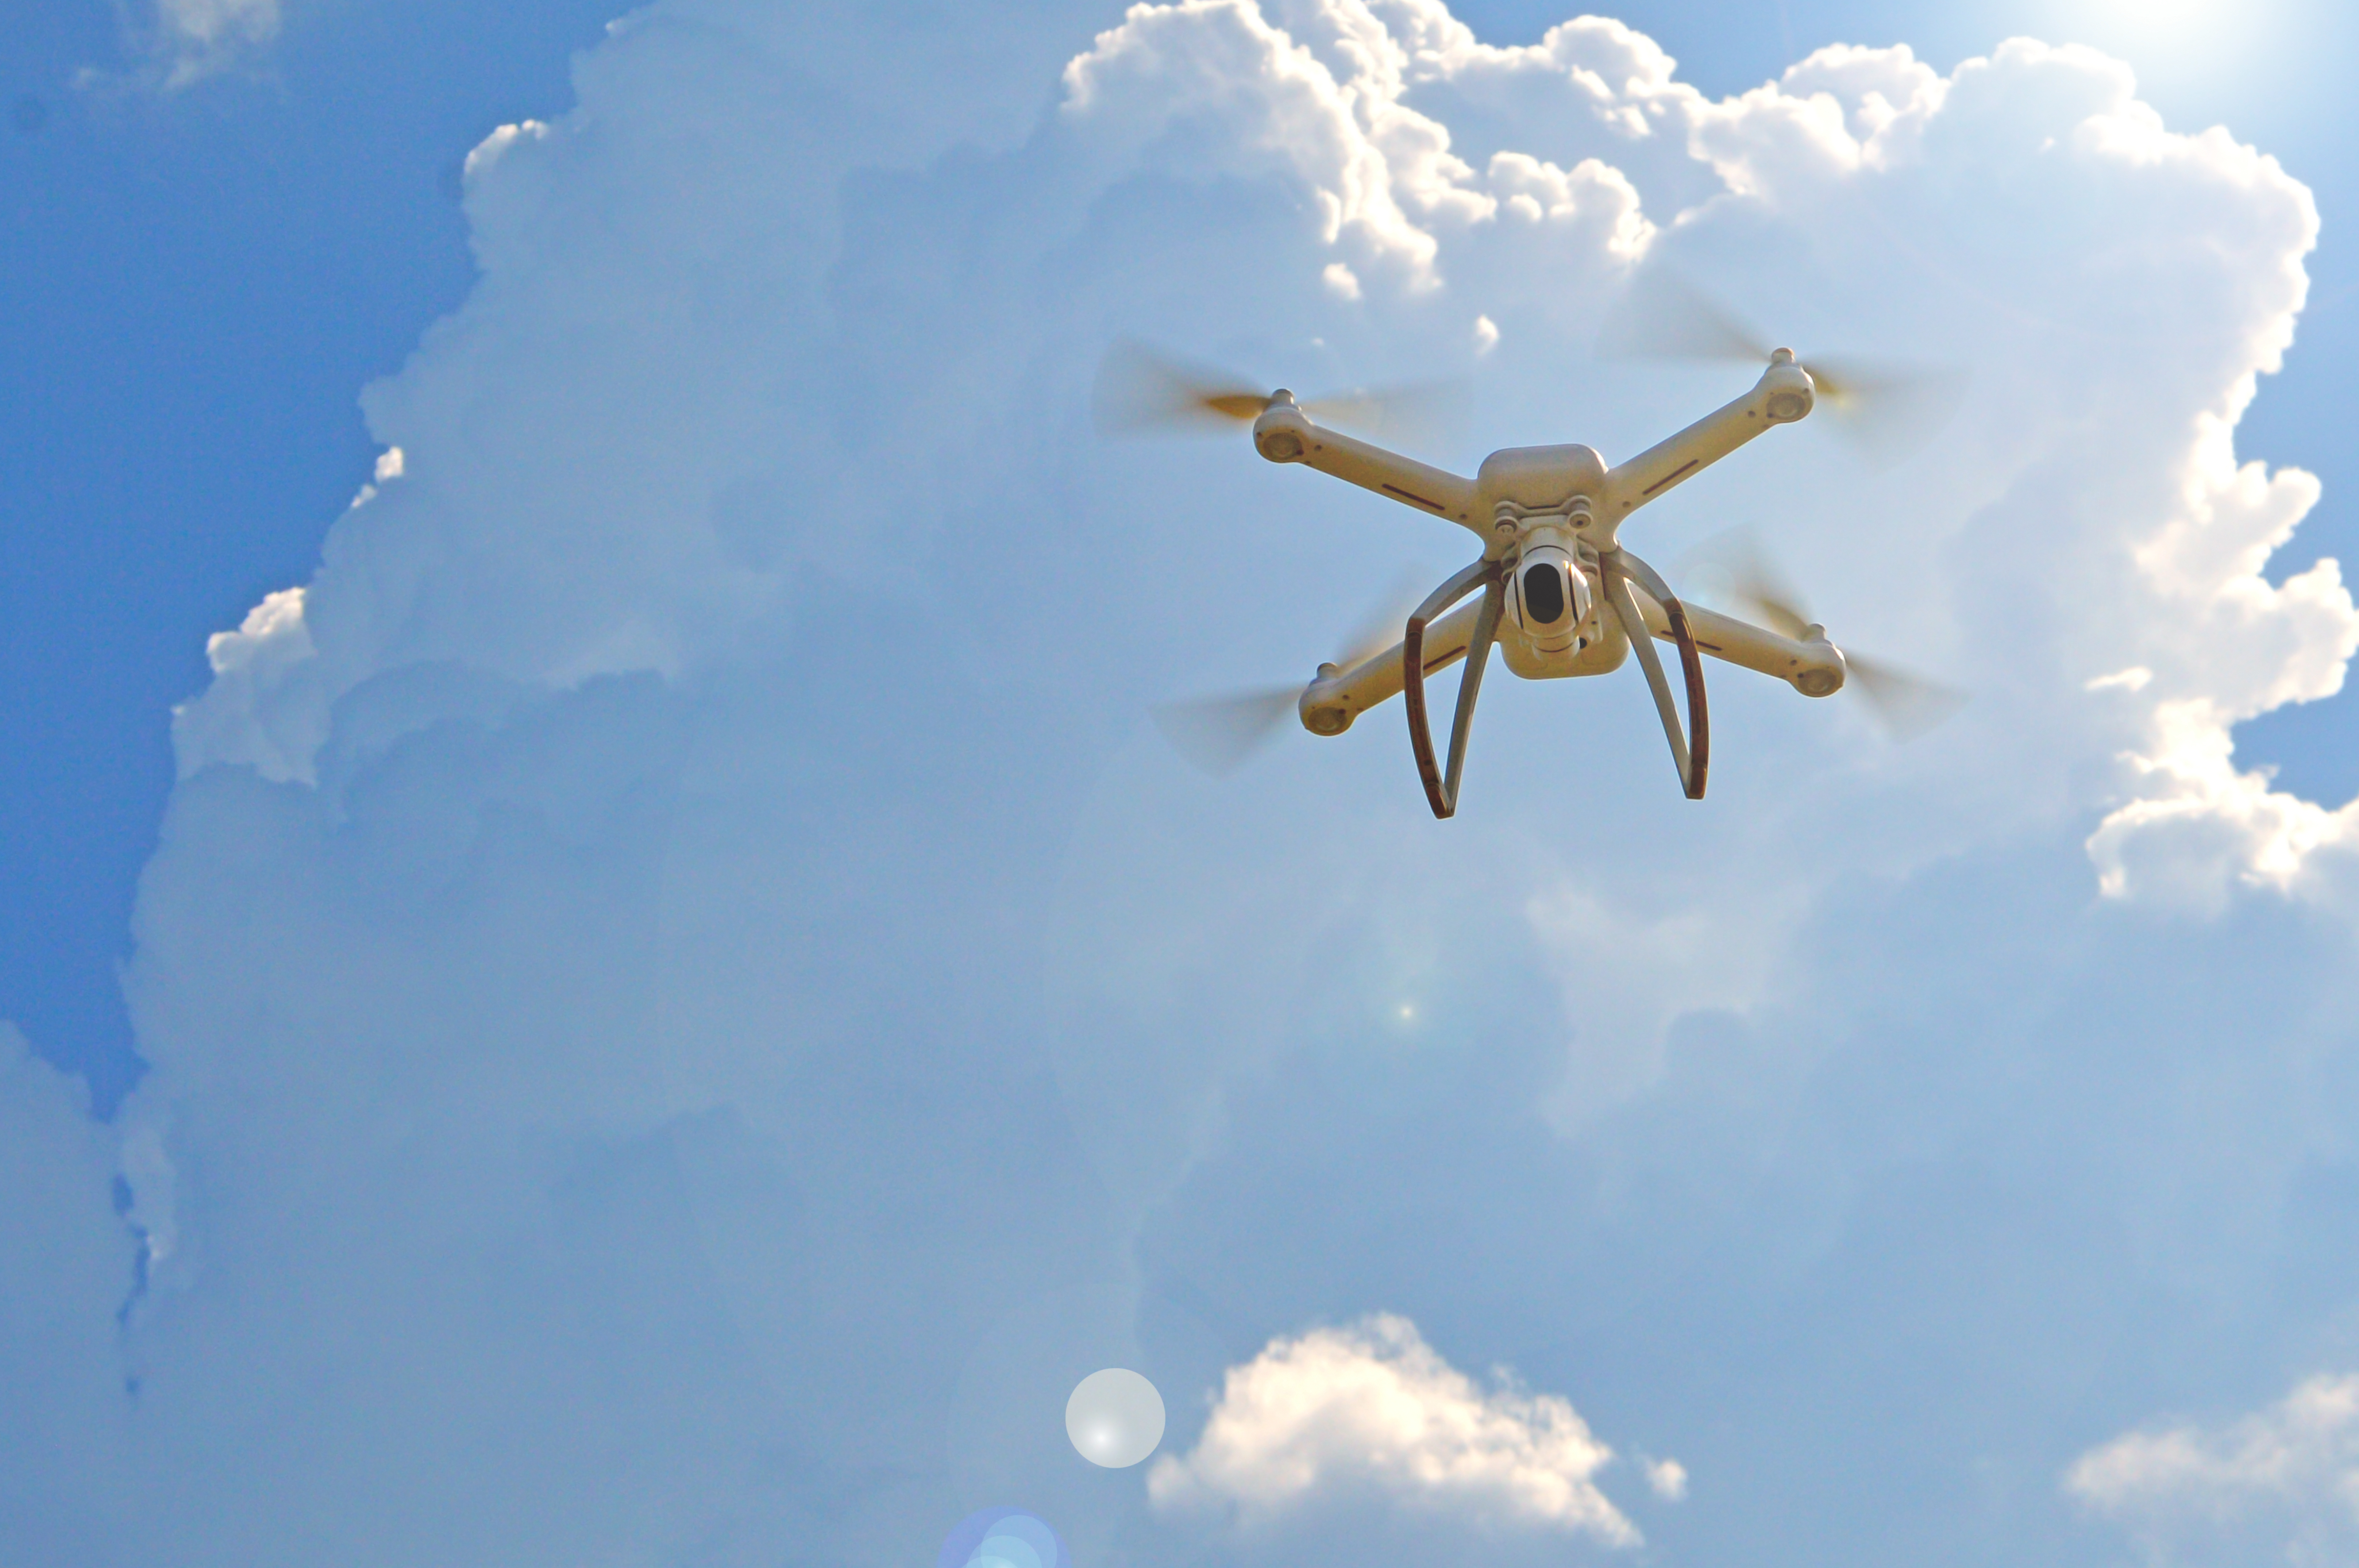
drone, camera, isolated, background, helicopter, technology, remote, surveillance, aerial, white, sky, control, fly, propeller, digital, drones, aircraft, copter, photo, robot, modern, military, flight, aviation, force, army, transport, vehicle, airplane, plane, airshow, war, video, blue, cloud, daytime, meteorological phenomenon, cumulus, sunlight, air travel